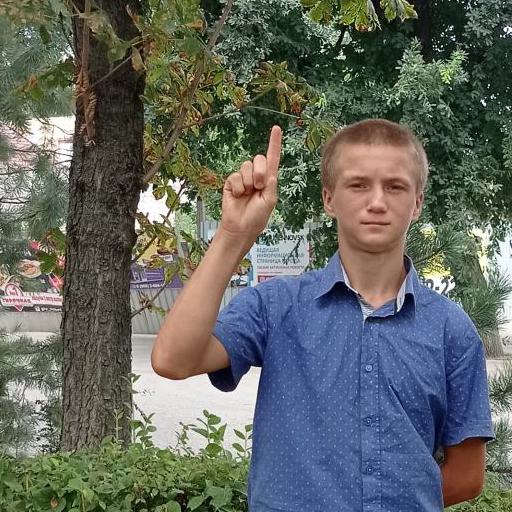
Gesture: one